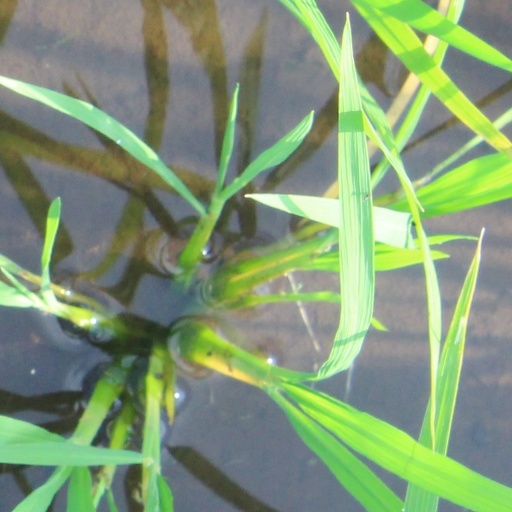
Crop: rice